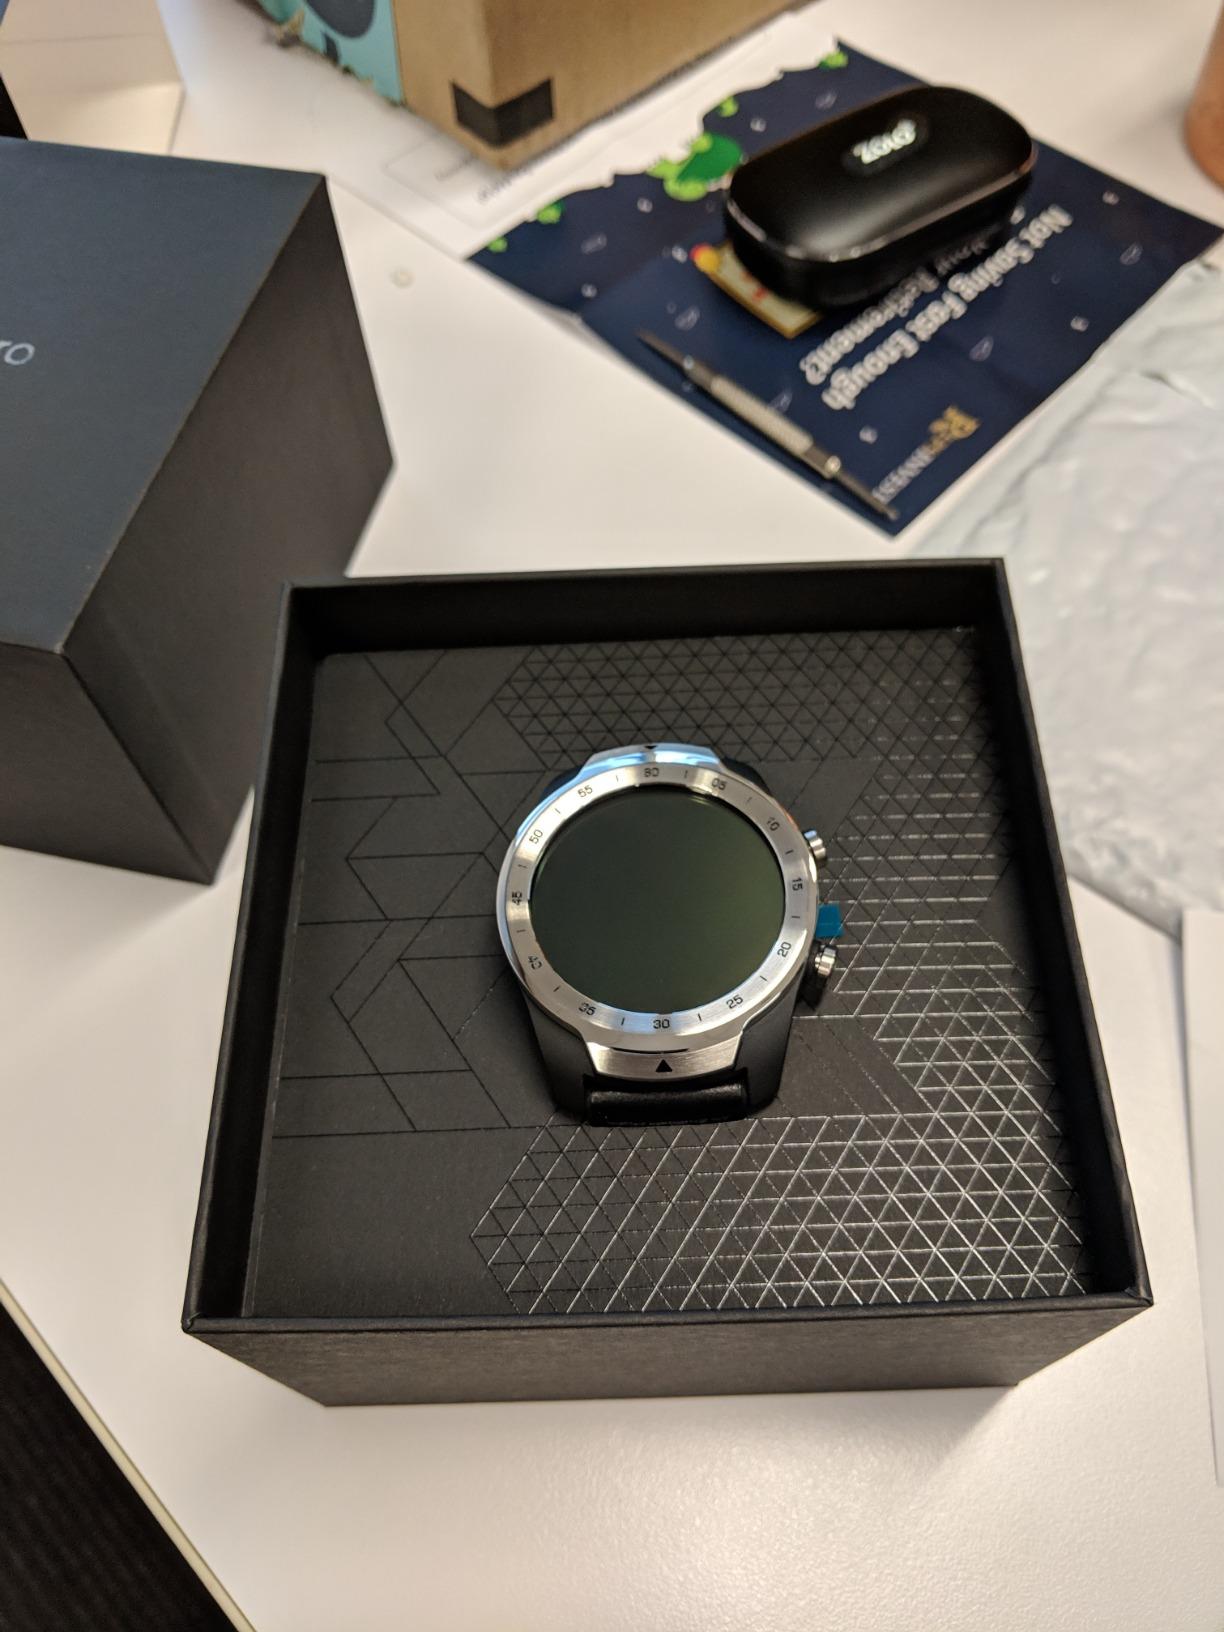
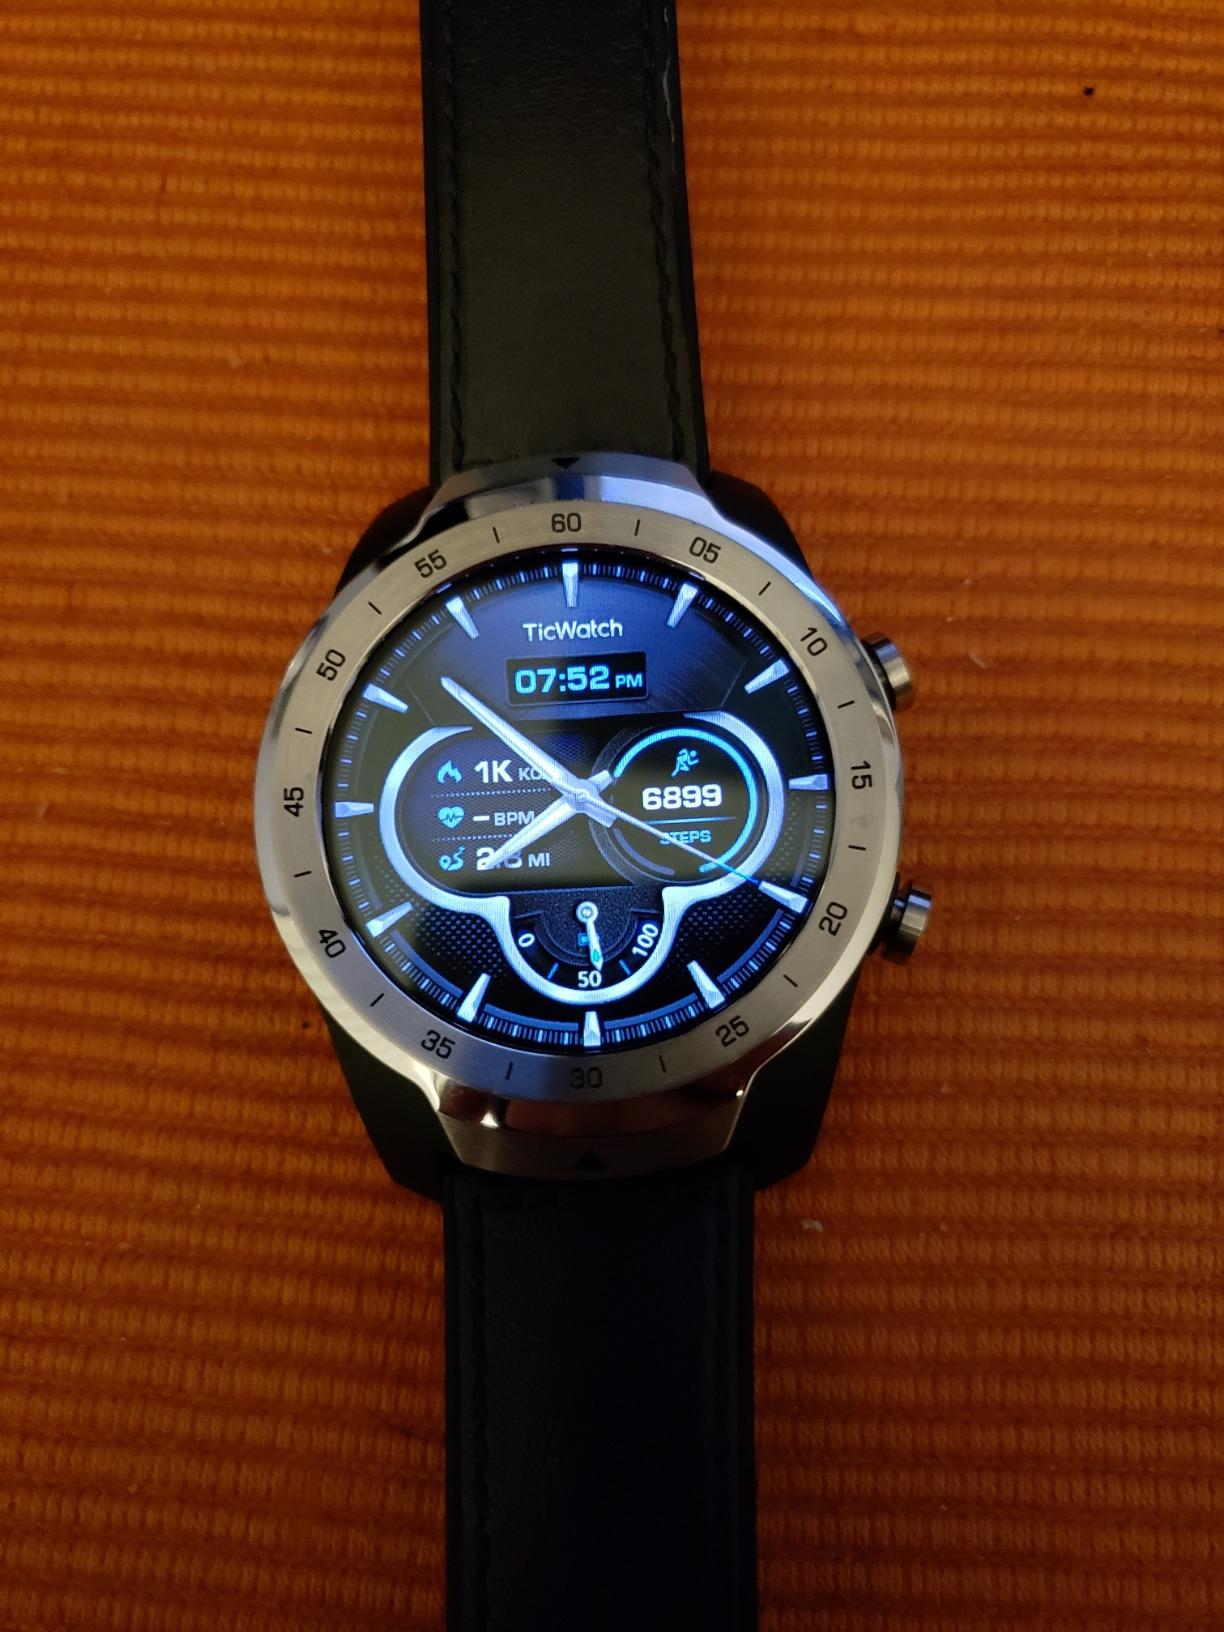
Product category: smartwatch
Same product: yes